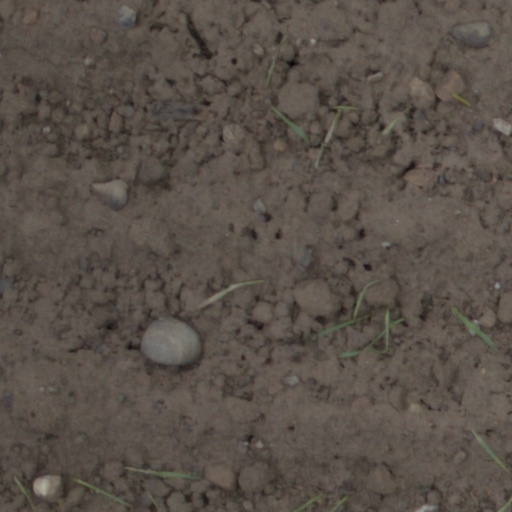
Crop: wheat